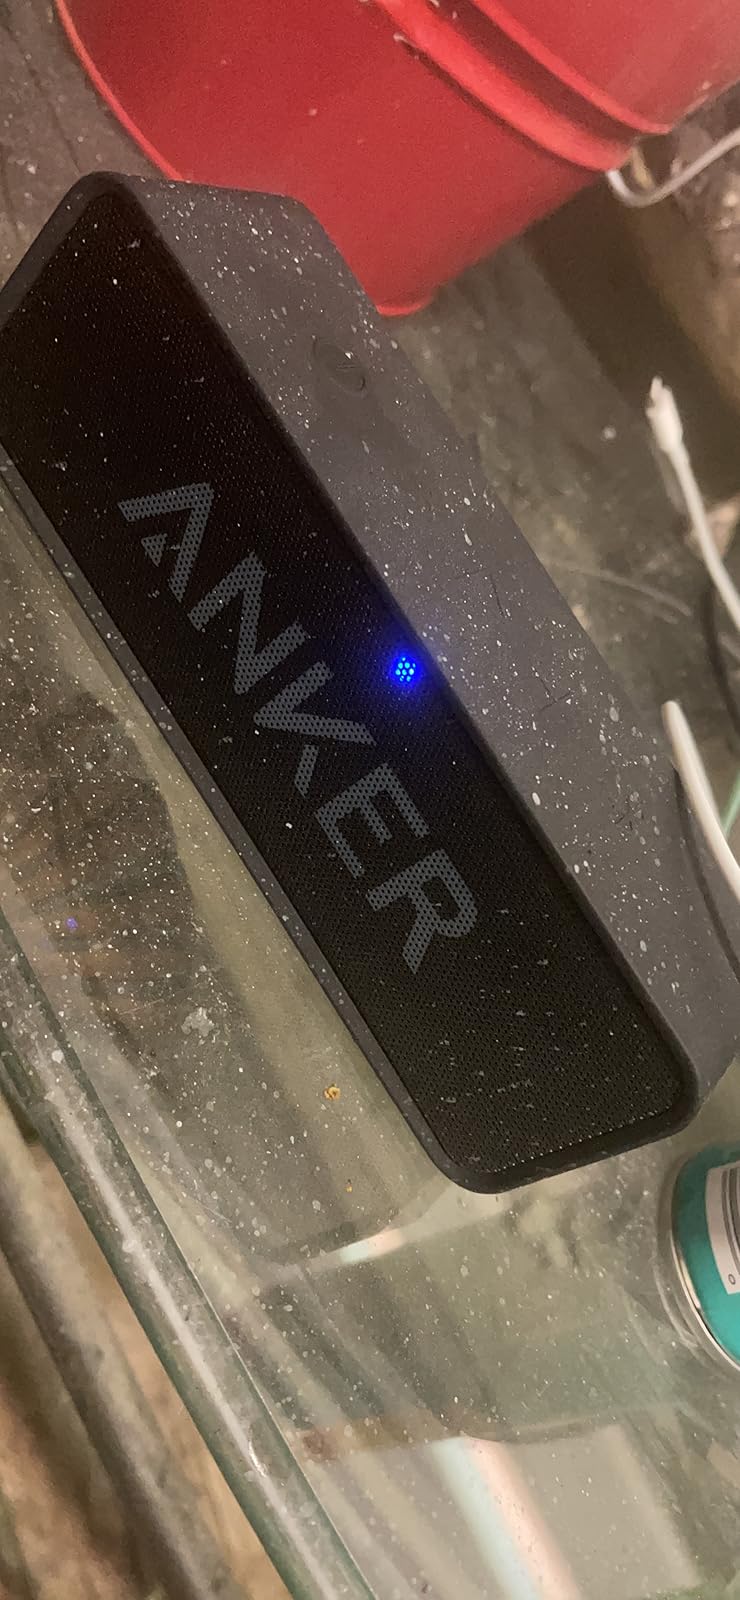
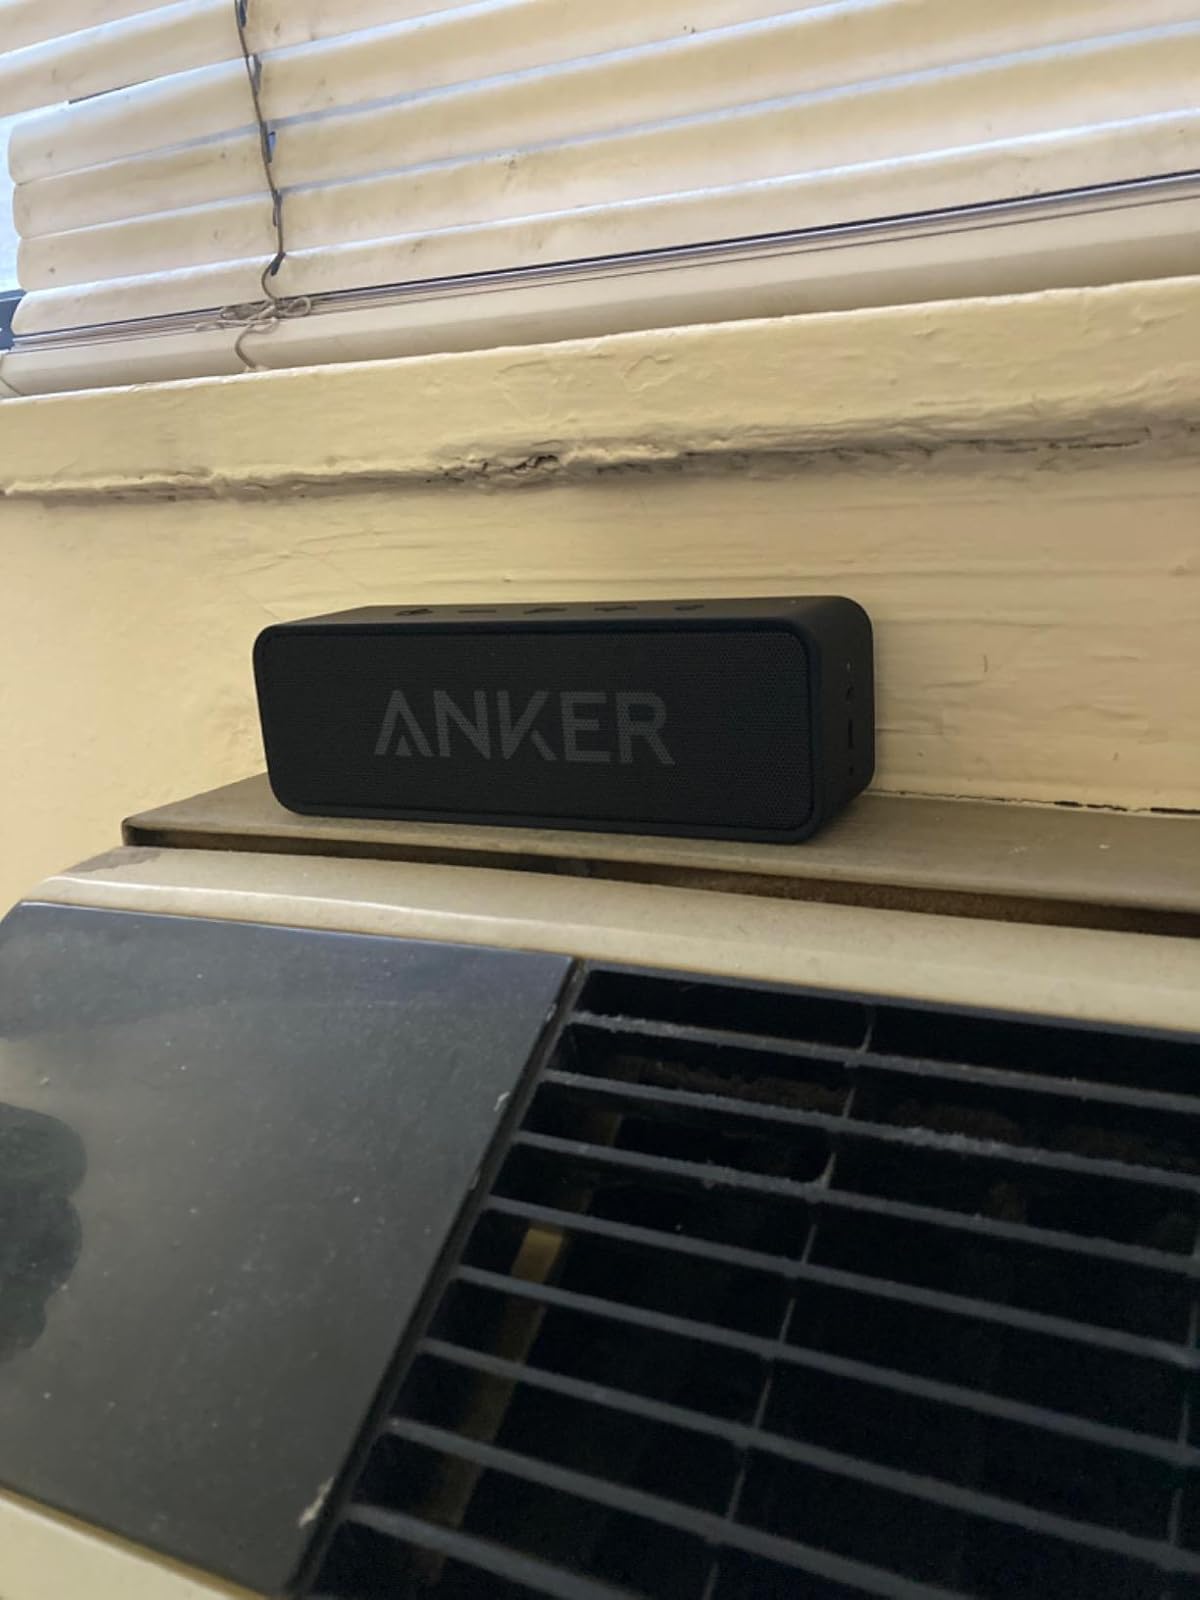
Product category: speaker
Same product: yes